Croveo

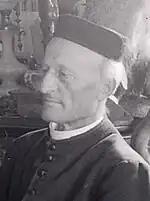
Don Amedeo Ruscetta, Priest of Croveo

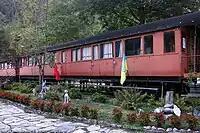
The Children's Train, Croveo, Italy

A characteristic of this church is that its bell tower is built on a rock fallen in a landslide from the hillside above.